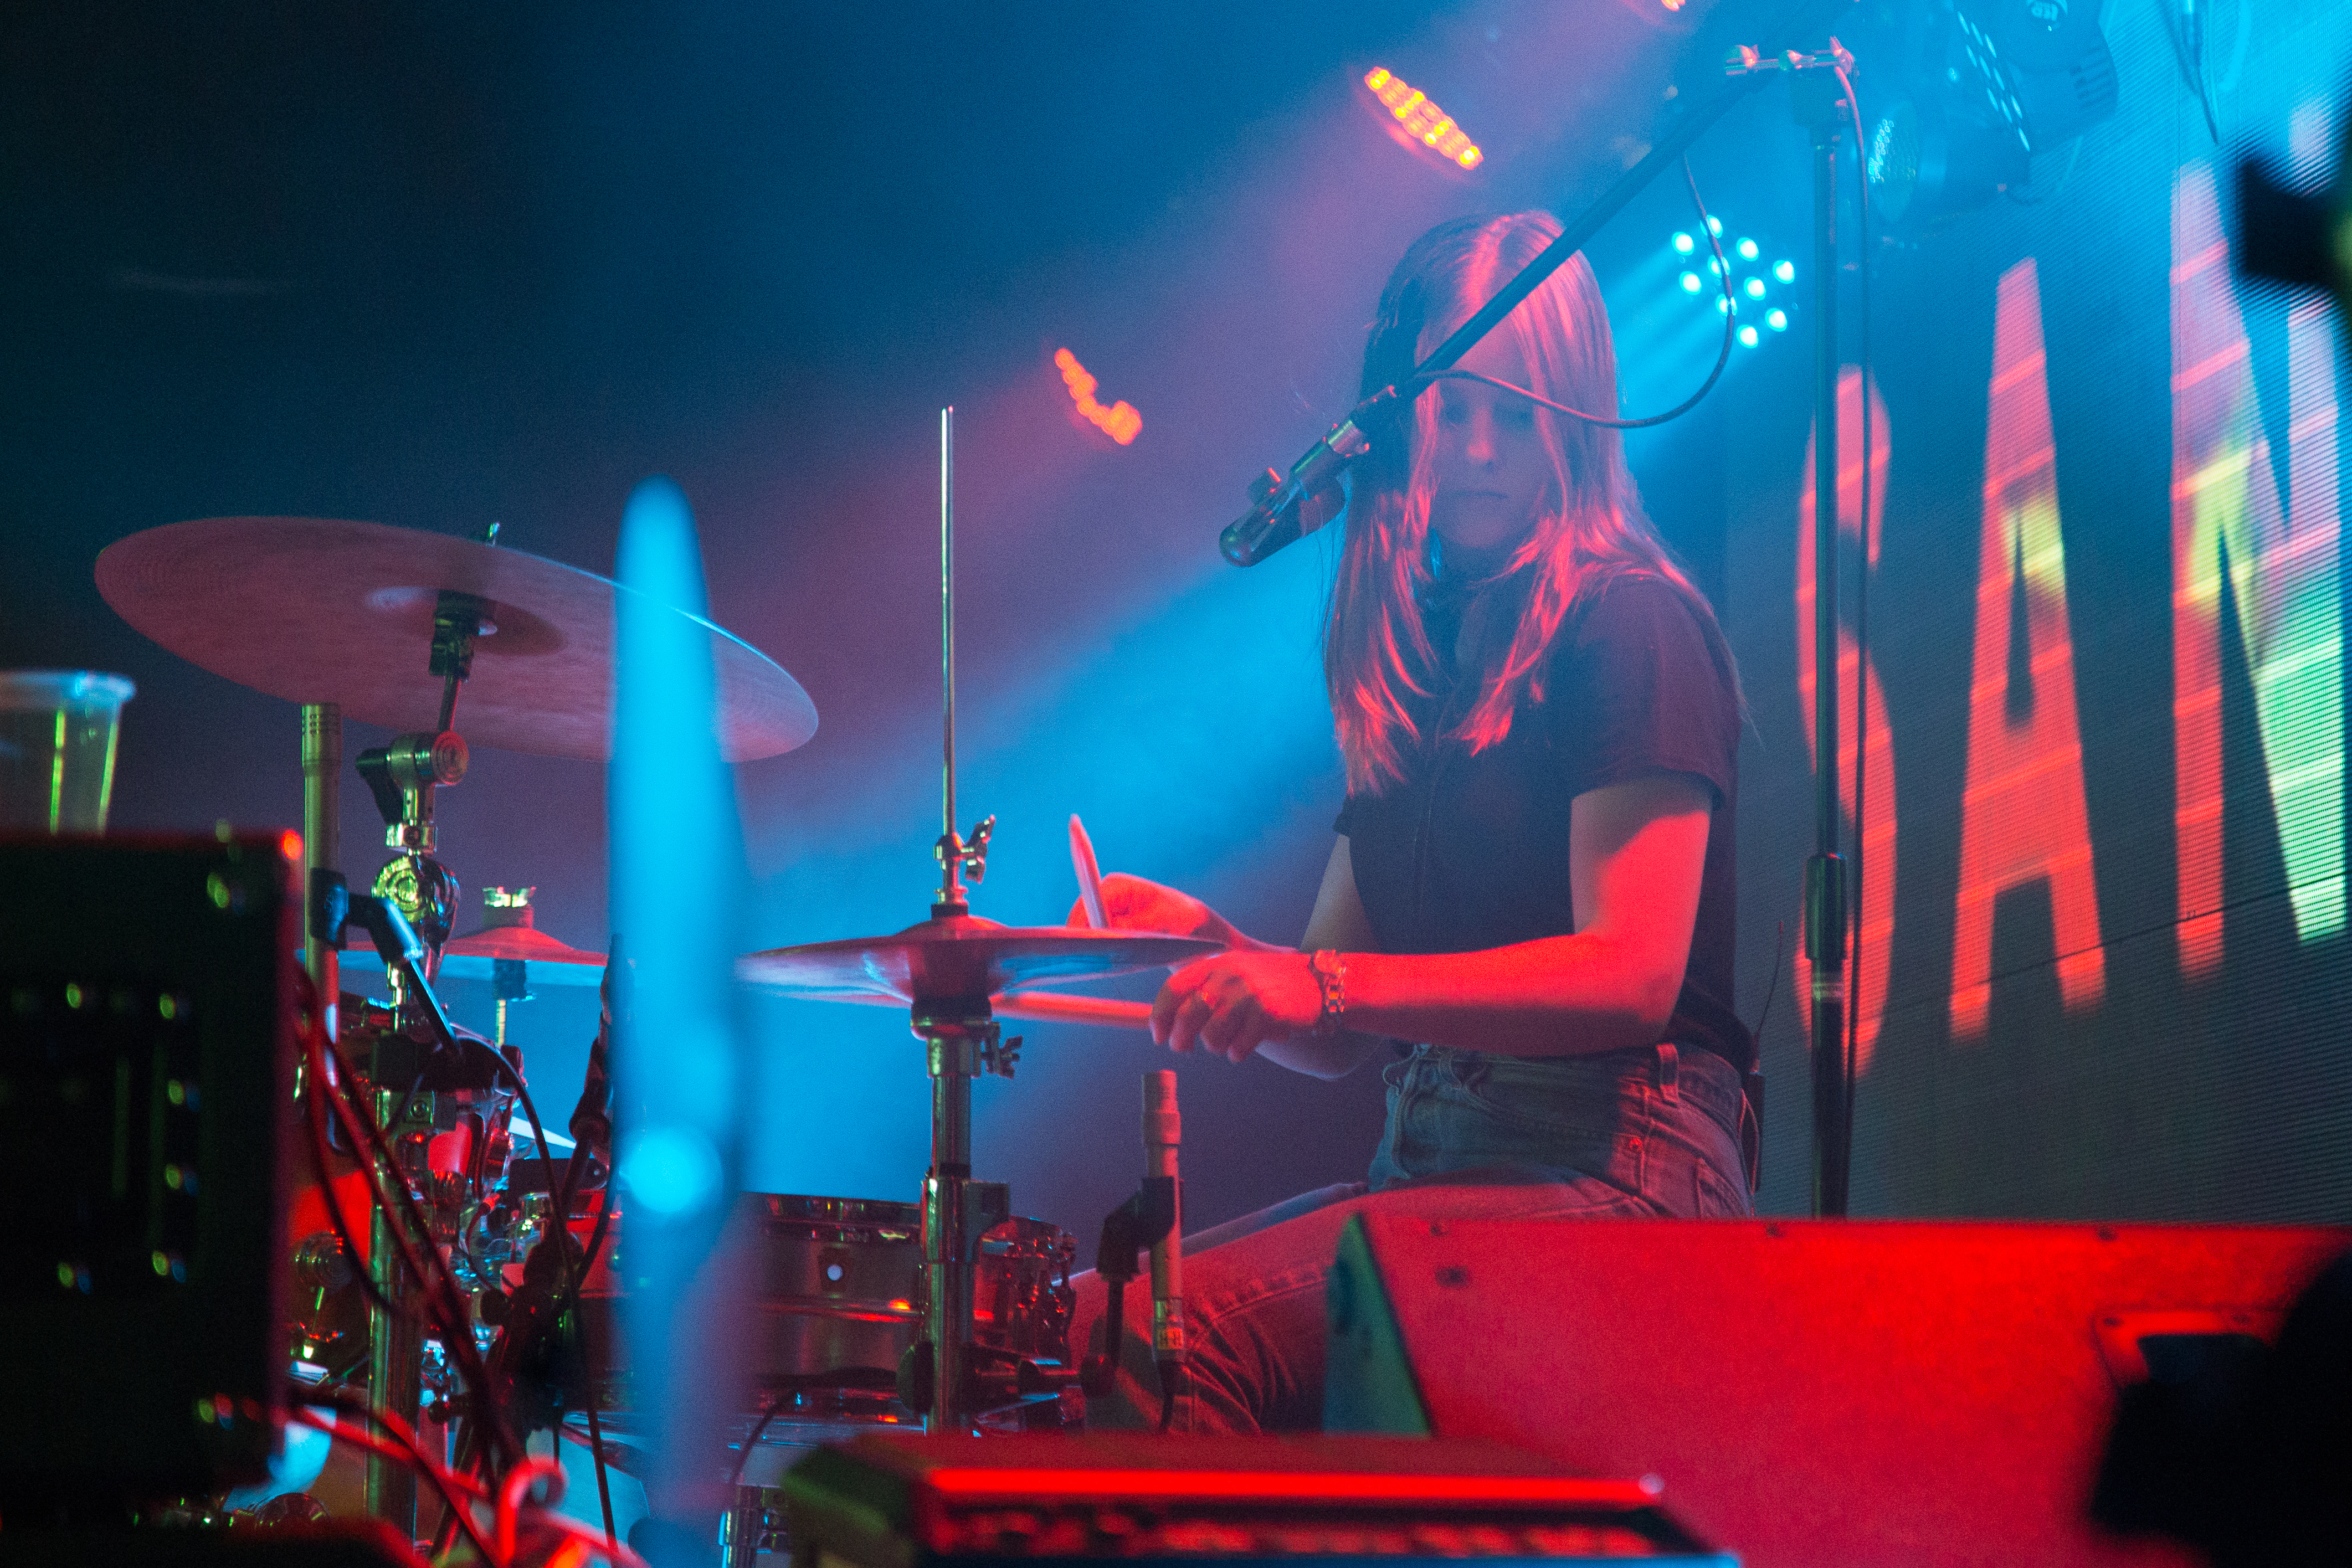
music, woman, female, concert, color, musician, lady, stage, performance, event, drummer, entertainment, performing arts, rock concert, musical theatre